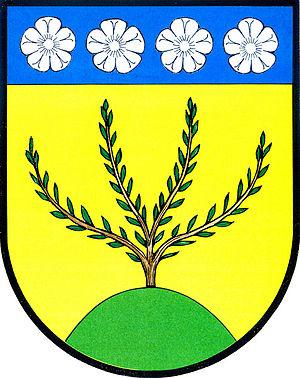
Oskořínek est une commune du district de Nymburk, dans la région de Bohême-Centrale, en République tchèque. Sa population s'élevait à 572 habitants en 2020.